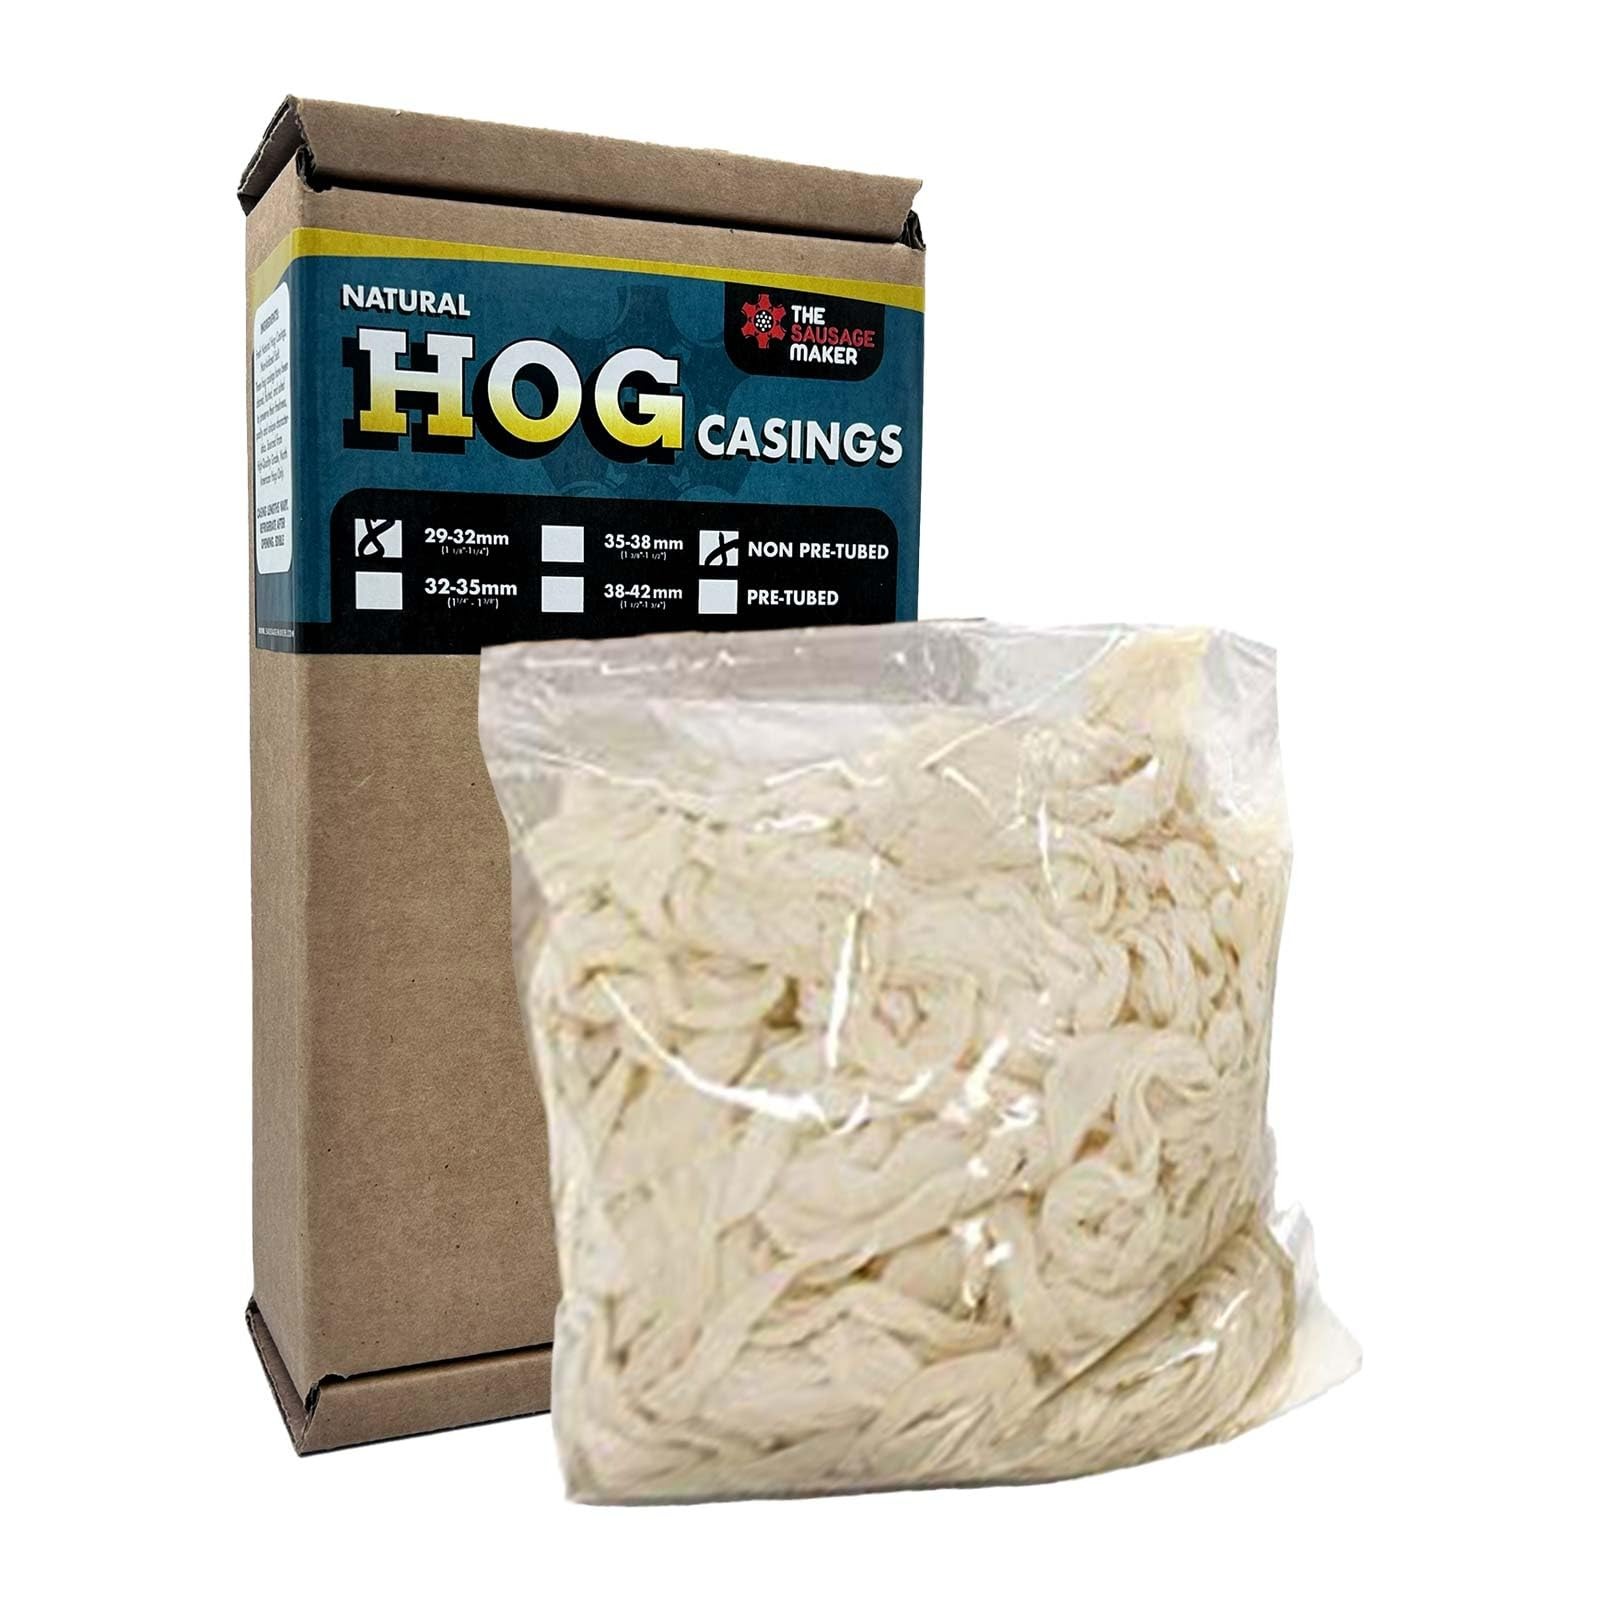
Item Name: The Sausage Maker Natural Hog Sausage Casings 38 To 42 MM Butcher Pack, Makes 95 Lb Meat, North American Edible Pork Casing For Links, Polish, Pepperoni, Ring Bologna, Liverwurst, 1 1/2"-1 3/4" Dia
Bullet Point 1: PERFECT HOG CASINGS FOR PROFESSIONAL AND HOME SAUSAGE MAKERS: Introducing Natural Hog Sausage Casings in a larger Butcher Pack, ideal for seasoned professionals and high-volume sausage production. Crafted from premium North American hogs, these casings are perfect for Polish sausage, pepperoni, ring bologna, or liverwurst. Available in longer lengths to suit larger batches, they provide a smooth, reliable, and hassle-free experience, whether you’re a professional or a dedicated home chef.
Bullet Point 2: PREMIUM GRADE-A NORTH AMERICAN HOG CASINGS FOR EXCEPTIONAL FLAVOR: Made from naturally grown North American hogs, the natural casings deliver a deliciously crisp taste without any chemicals, dyes, or additives. Enjoy grilling on charcoal, pan-fry, air fryer, gas, or electric grills for that ideal snap and flavor in every bite with your favorite seasoning.
Bullet Point 3: STUFFS APPROXIMATELY 95 LBS. MEAT, 38 To 42 MM (1 1/2"-1 3/4"): The Sausage Maker natural sausage casings are whisker-free, highly transparent, and carefully packaged to avoid tears and leaks. The not-too-thick nor too-thin casing is firm yet tender, offering minimum pin holes, better durability, and tensile strength, so you can stuff it confidently and hang it for cooking without worrying about blowouts or tears.
Bullet Point 4: VERSATILE AND LONG-LASTING WITH EXTENDED SHELF LIFE: Ideal for all sausage-making needs, from family cookouts and personal use to professional batches and gifting. These Butcher Pack casings come in various sizes and diameters, suitable for a wide range of sausages. Packed in brine for indefinite freshness when refrigerated (DO NOT FREEZE), these casings maintain their quality over time, ensuring your creations stay fresh and flavorful for the long term.
Bullet Point 5: STORE IN PURIFIED SALT TO PRESERVE QUALITY: Each casing is packed in purified non-iodized salt water (brine) for an extended shelf life when stored in the fridge. Simply follow the clear, included instructions on the bag to keep casings fresh and ready until you’re ready to make sausage—no hassle, no waste!
Product Description: Join the home sausage-making tradition with our premium Natural Hog Sausage Casings Butcher Pack, trusted by millions of satisfied users. Crafted from North American natural hogs, these casings deliver superior quality and an authentic, delicious taste that enhances every bite. Whether you’re a professional or a seasoned sausage maker, our casings are designed to bring that crisp, satisfying snap that elevates homemade Kielbasa, Chorizo, breakfast sausage, hot Italian sausage, Polish sausage, bratwurst, and more right in your kitchen.Getting started is simple and straightforward. First, open the resealable bag and take the amount of casing you need from our generous Butcher Pack. Soak the casing, then fit it onto the stuffing tube of your sausage stuffer or meat grinder attachment. Fill the casing with your seasoned meat blend. These longer casings are perfect for professional and high-volume sausage makers, providing the flexibility to create larger batches with ease. This allows you to make custom sausages without having to reload frequently, enabling you to craft delicious, personalized sausages efficiently and precisely!For optimal quality, always store your casings in the refrigerator. These casings have a shelf life of over a year if appropriately stored due to their brine-packing in air-tight bags. When stored outside refrigeration, casings may emit an unpleasant odor; this is normal and will disappear once returned to refrigerator temperatures. Avoid freezing, as freezing can impact the casing’s integrity, increasing the risk of blowouts during stuffing.Our Grade A natural sausage casings are expertly harvested for durability and ease of use, making them ideal for everyone, from first-time users to experts. Whether pan-frying, grilling, air frying, gas, or electric grill, our casings guarantee outstanding results every time, with premium quality you can trust.
Value: 16.0
Unit: Ounce

Price: 50.99